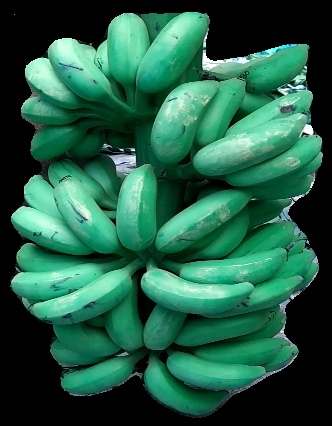
Variety: elakki-bale
Grade: grade1